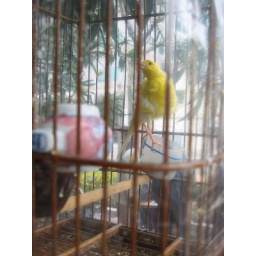
bird and fish market near people's square